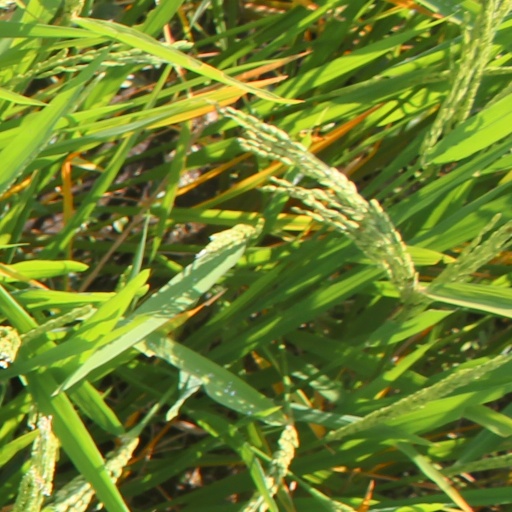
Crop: rice